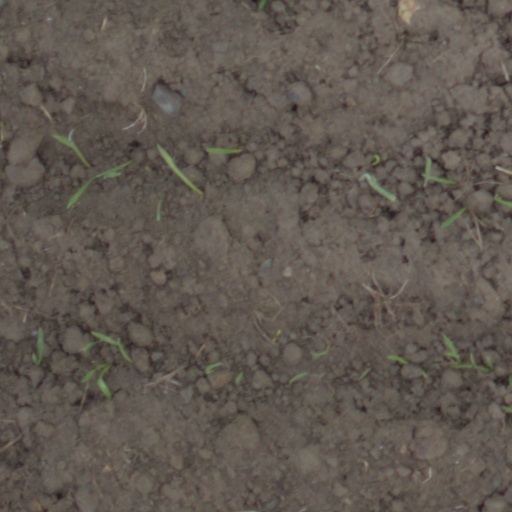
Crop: wheat